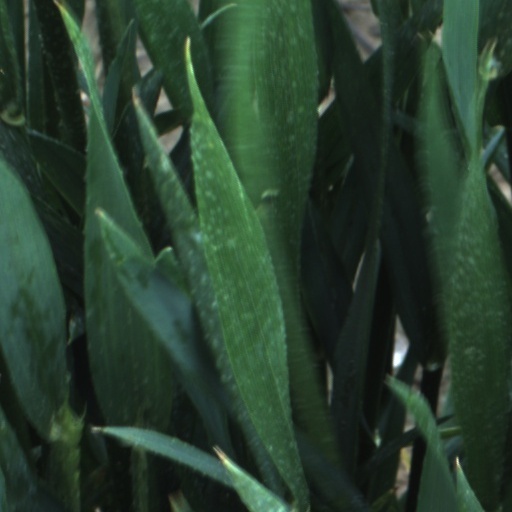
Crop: wheat